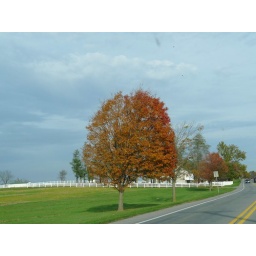
Shot out the car window on 322 east in Pennsylvania on the way back home to Toms River, New Jersey 10-24-10